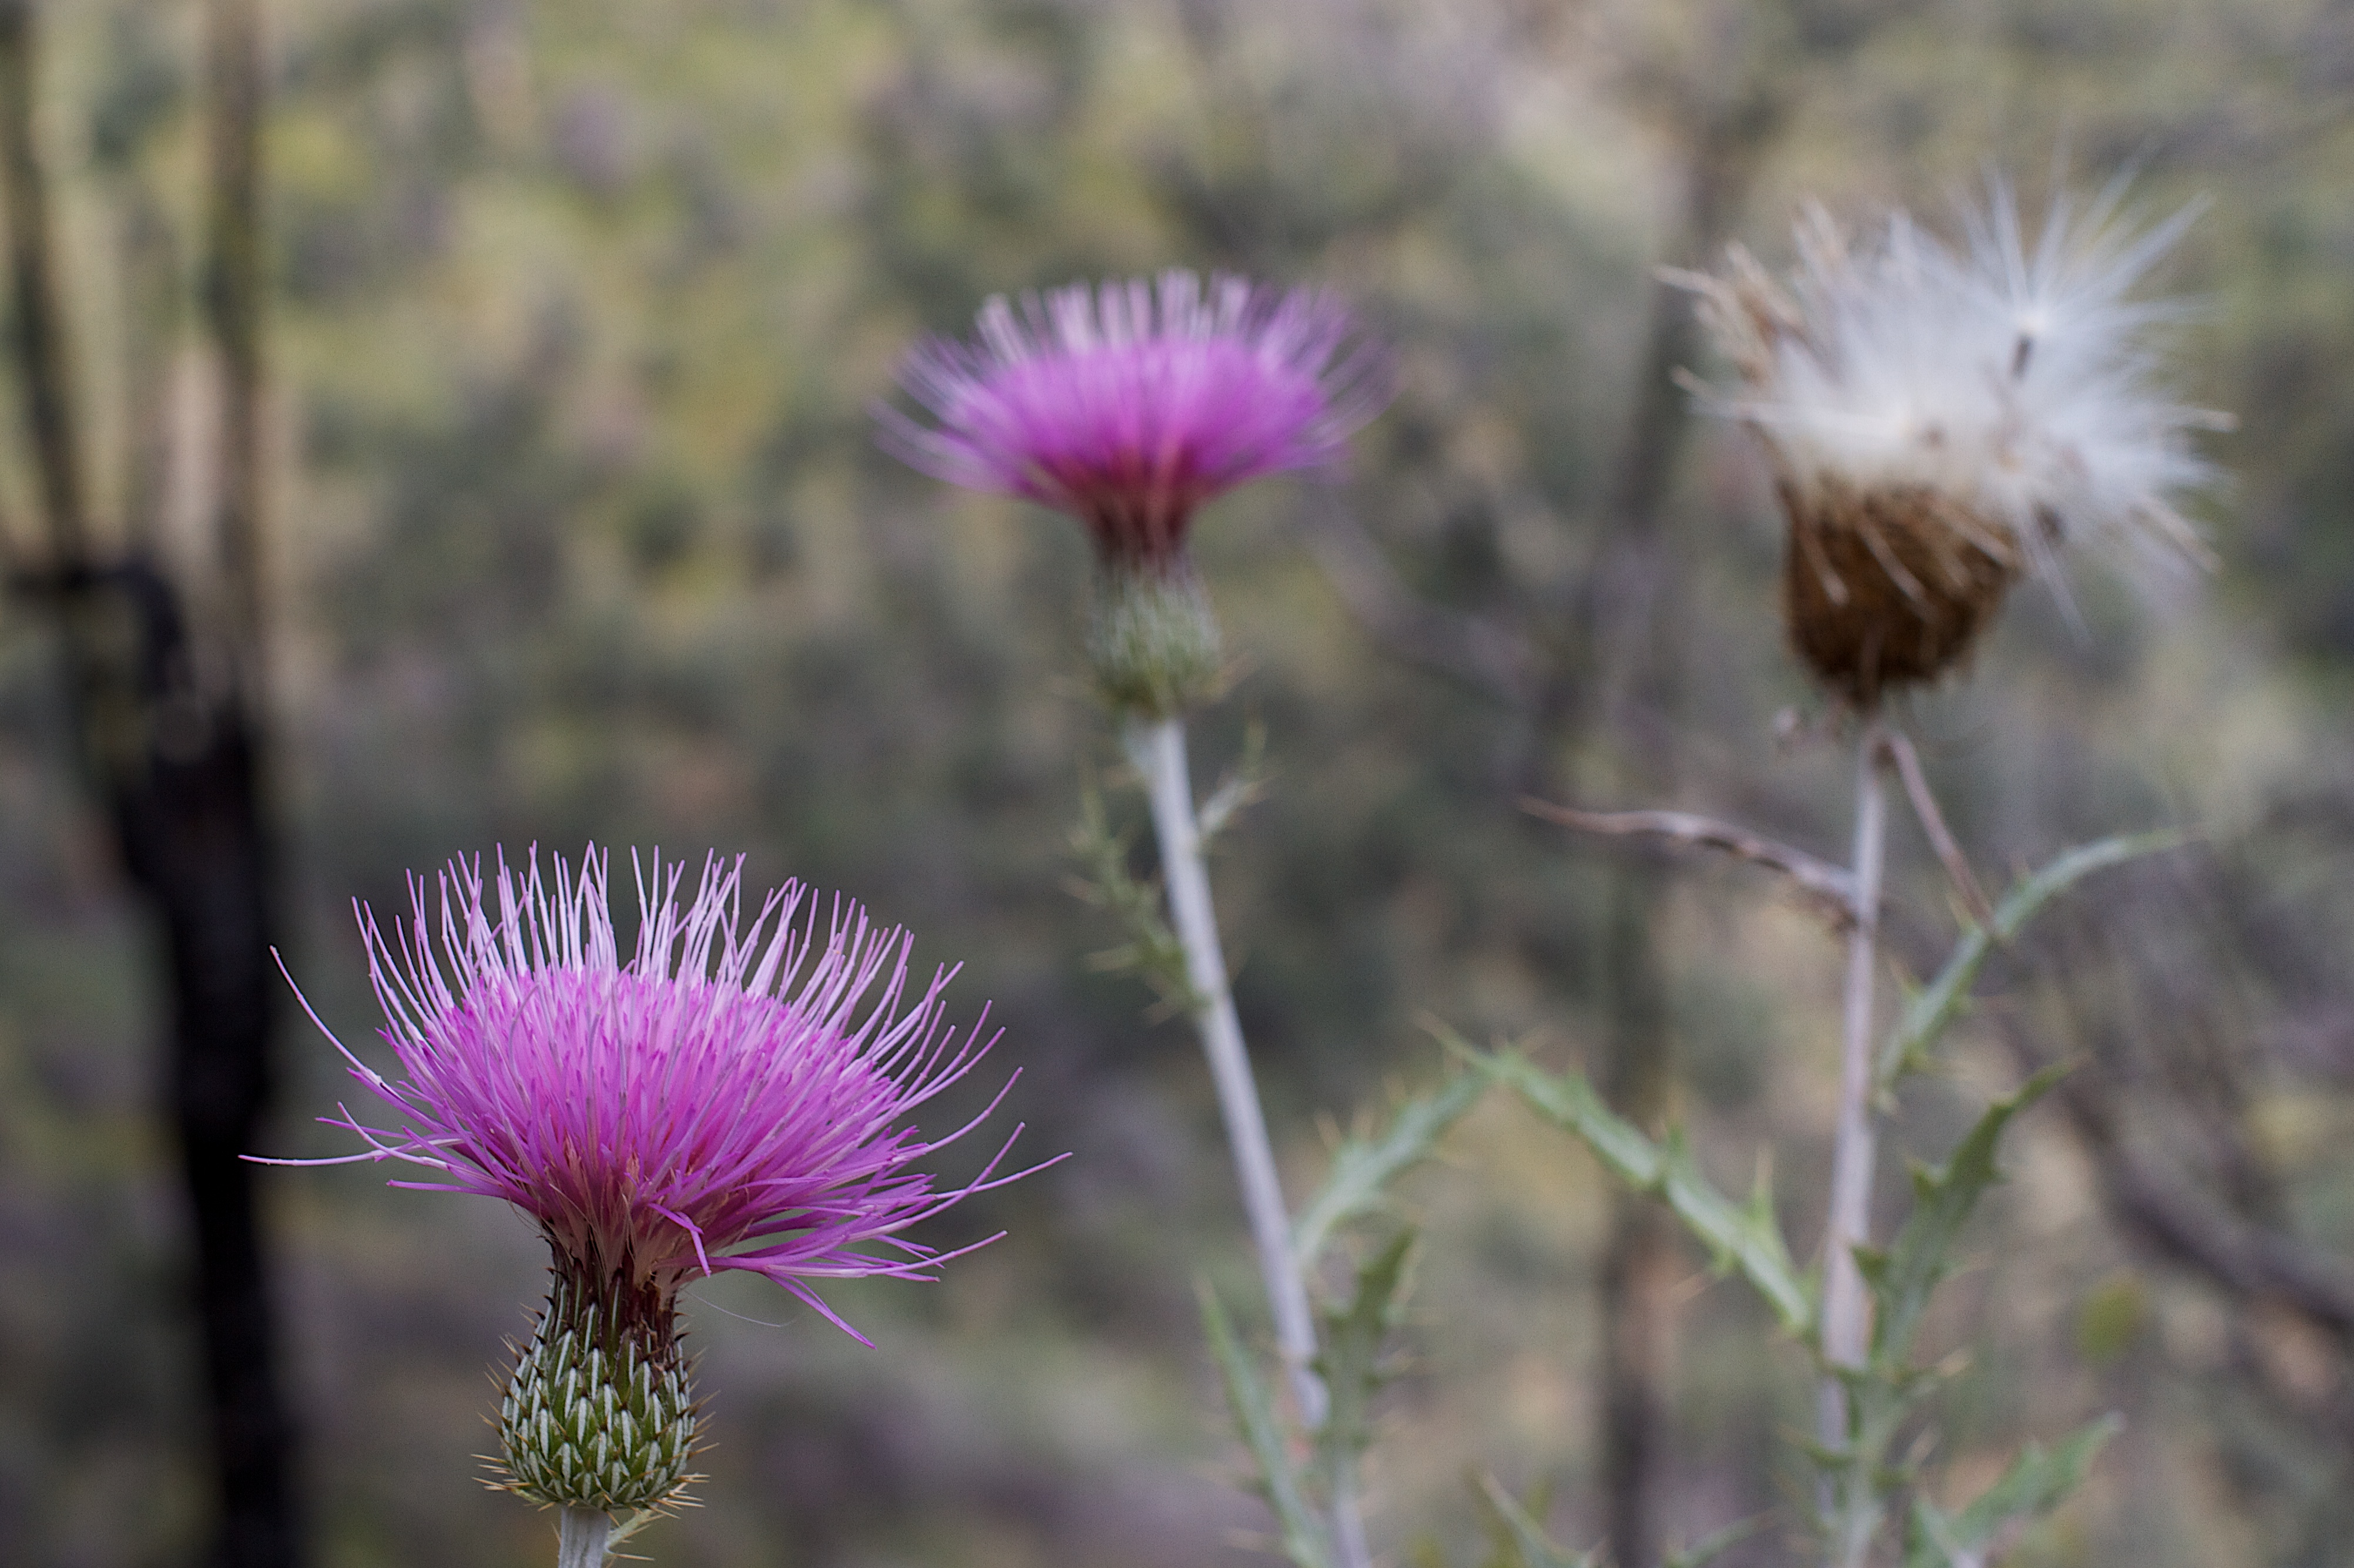
nature, plant, field, prairie, flower, botany, flora, wildflower, thistle, macro photography, flowering plant, daisy family, silybum, plant stem, land plant, artichoke thistle